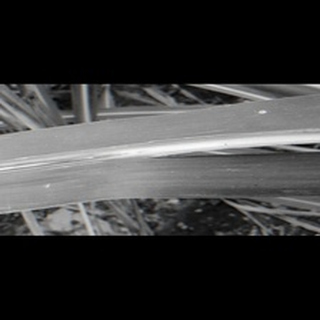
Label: sugarcane_red_rot